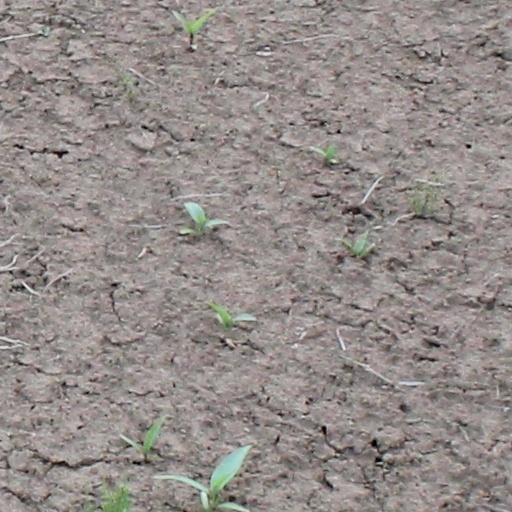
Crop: wheat